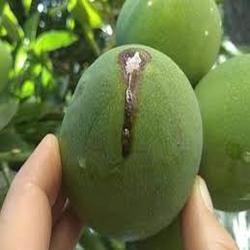
Label: Mango